Charles-Alexandre de Hénin-Liétard d'Alsace

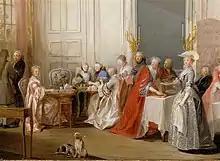

Charles Alexandre Marc Marcelin de Hénin-Liétard d'Alsace (1744–1794), prince of Henin and count of Beaumont, was a prince of the Holy Roman Empire who took French nationality. During the French Revolution he was executed by guillotine on charges of counter-revolutionary conspiracy.